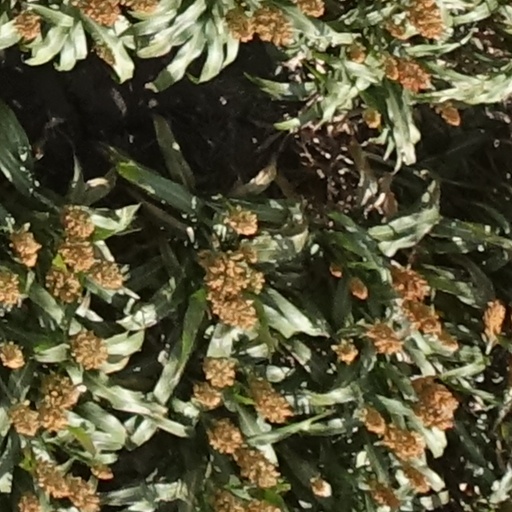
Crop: sorghum